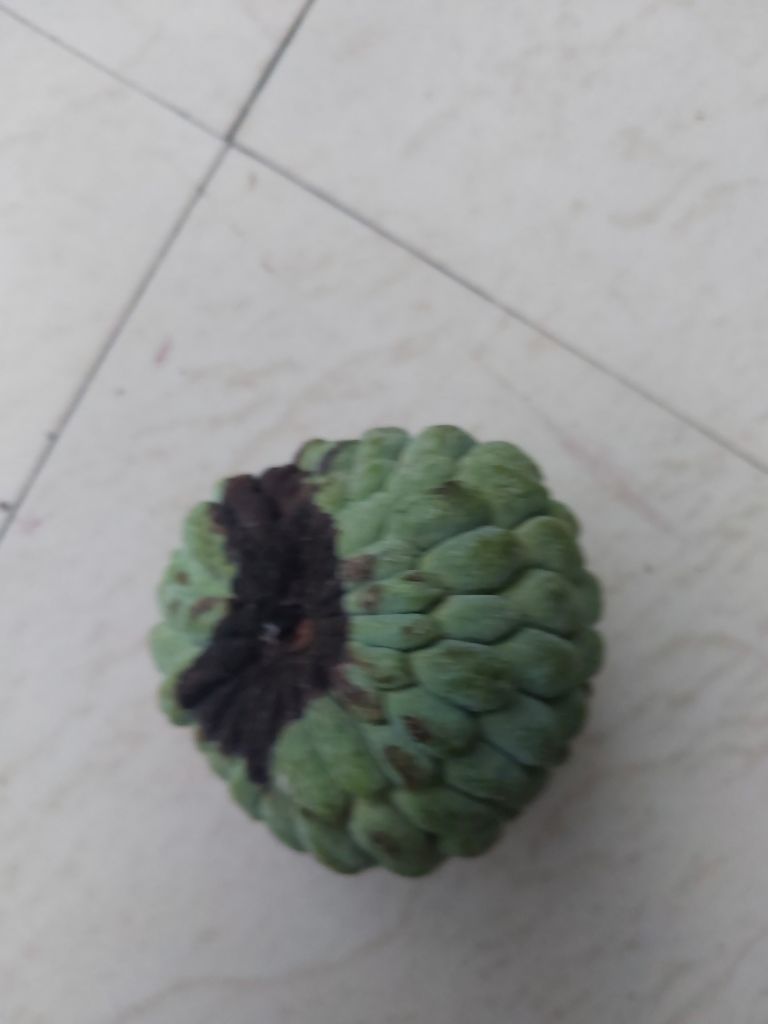
Disease label: Diplodia Rot